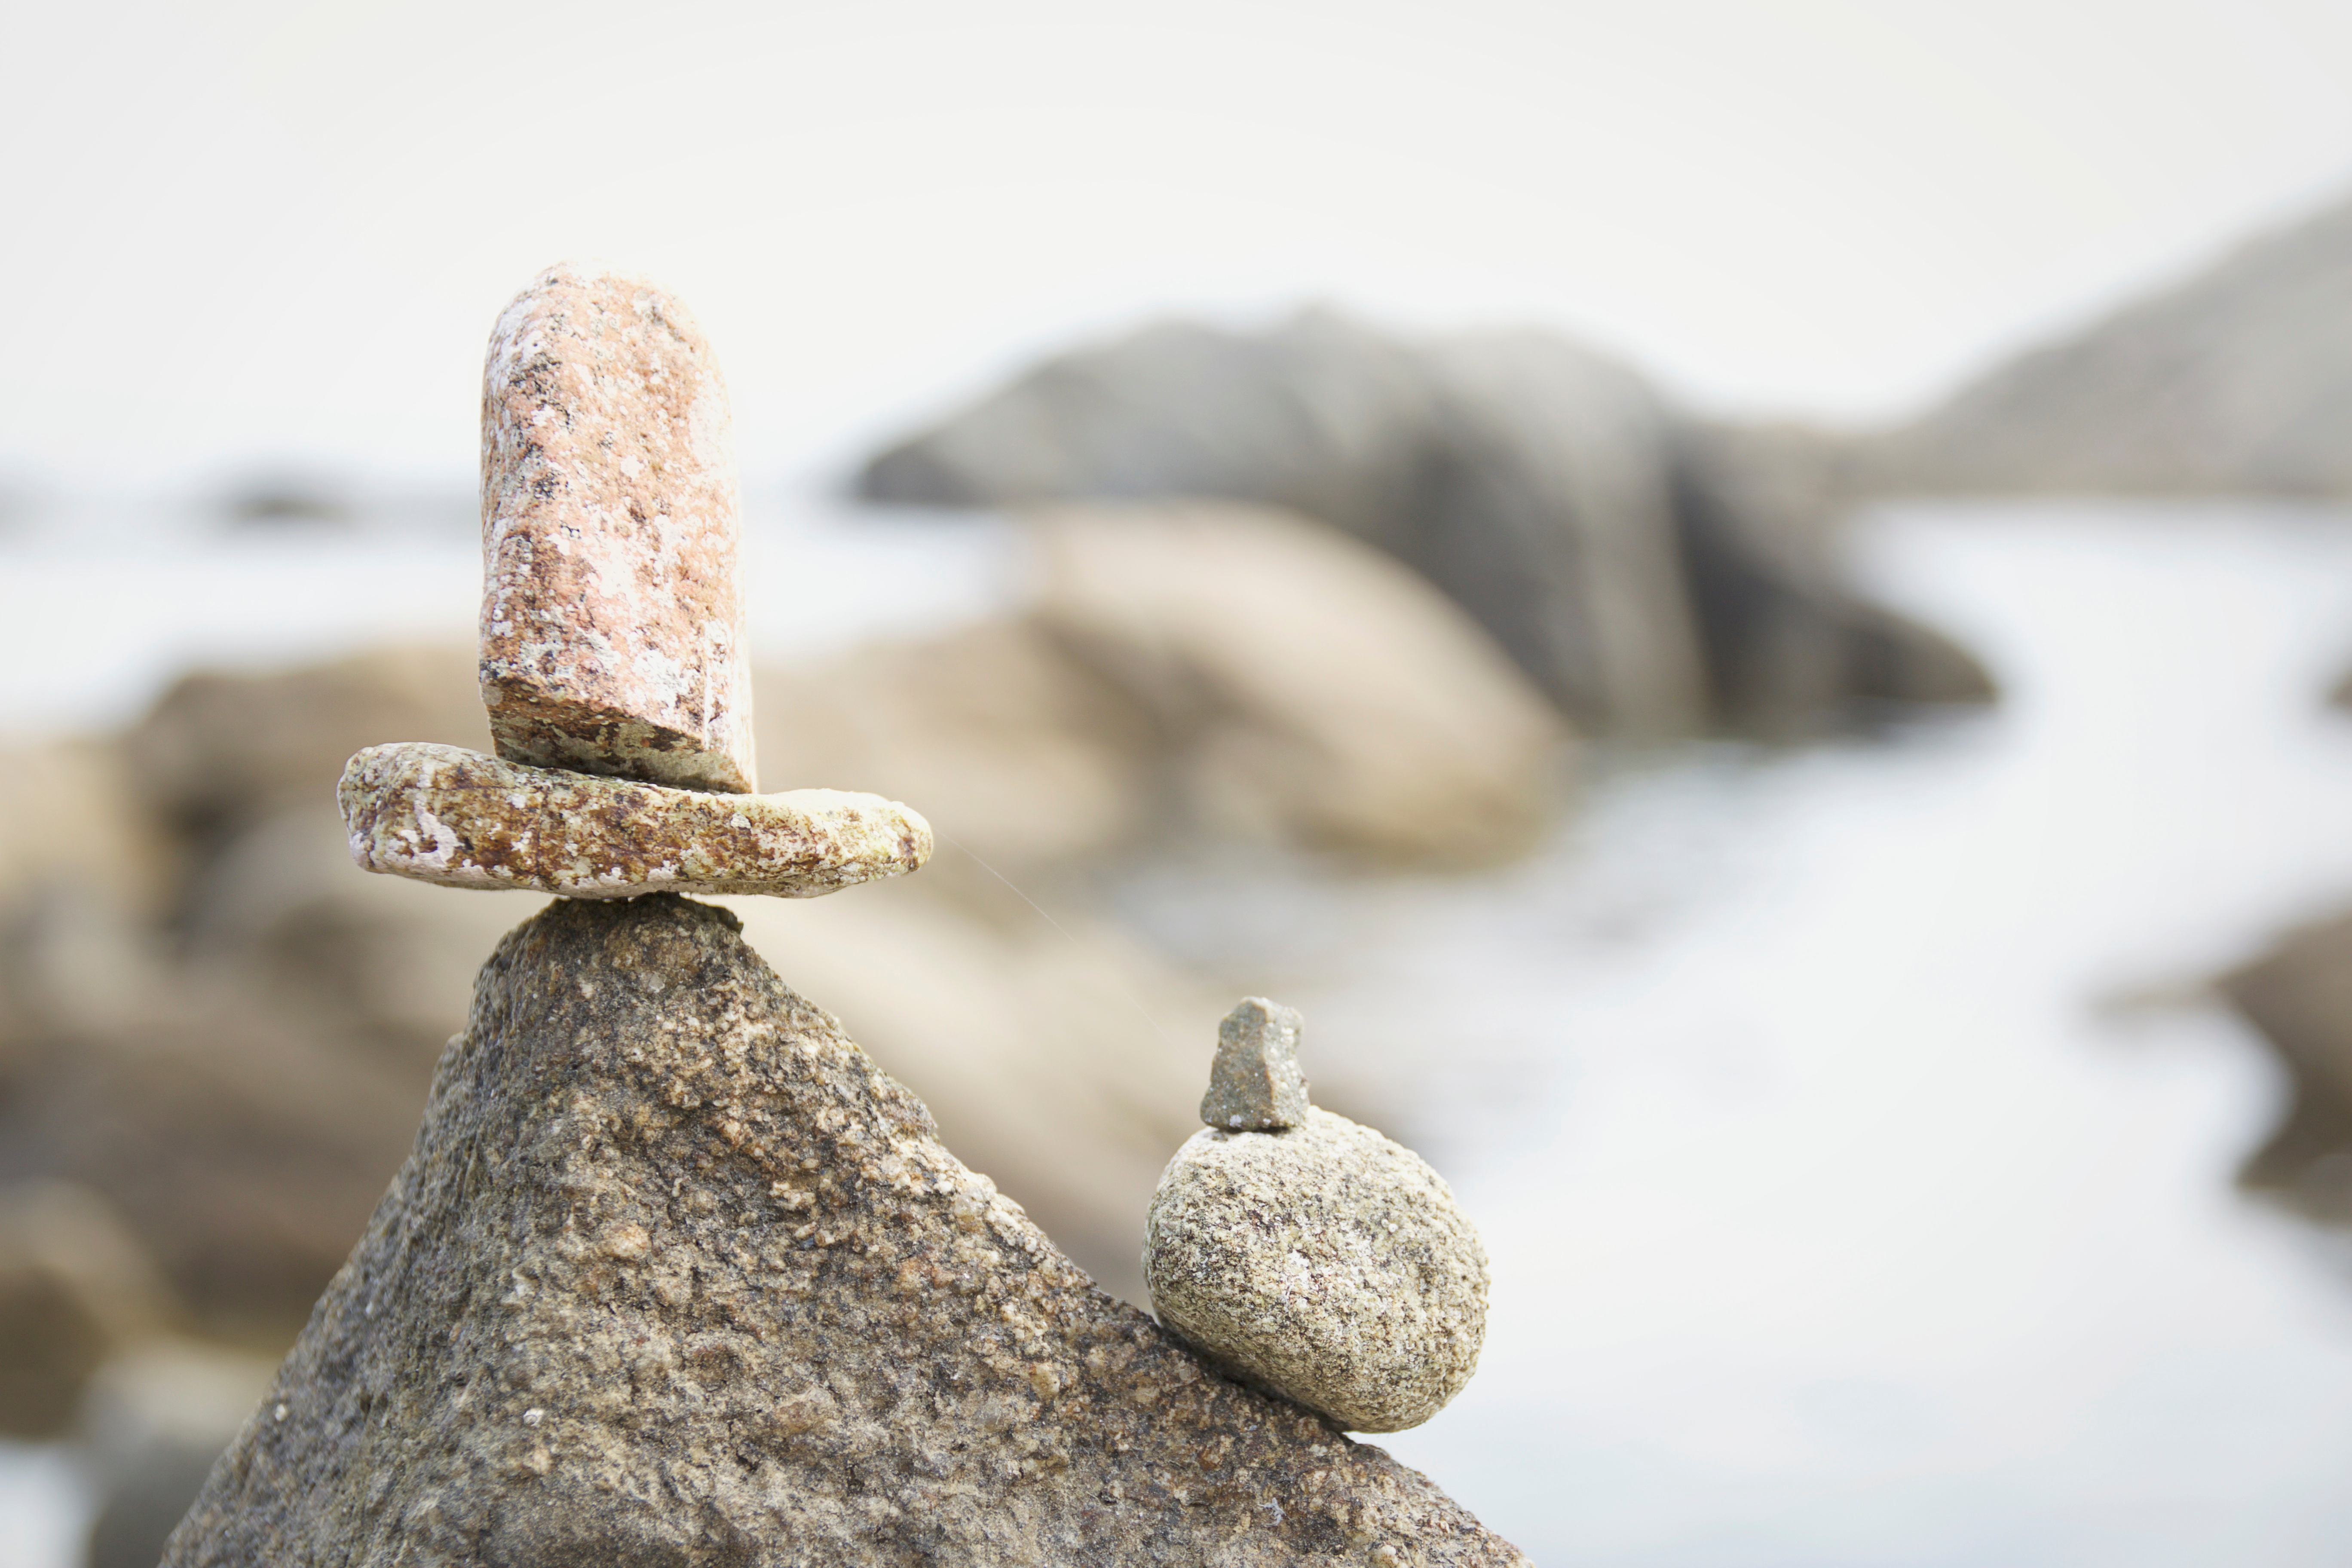
sand, rock, winter, wood, material, close up, macro photography